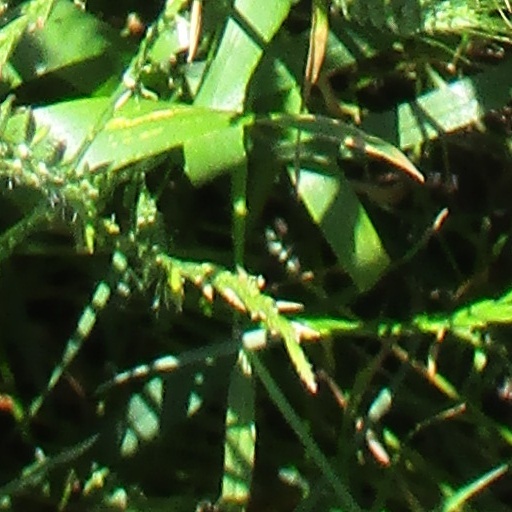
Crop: wheat